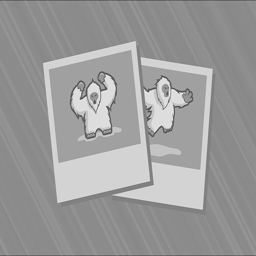
american football player runs in to score a touch down against american football team during the first half .